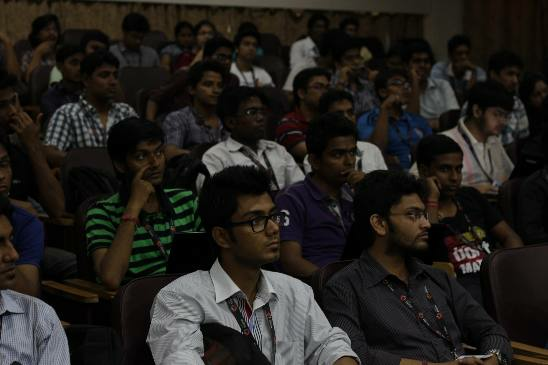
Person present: Yes